Monte Águila

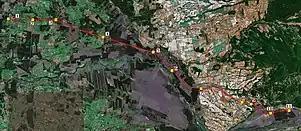
Itinerary of the disappeared Monte Águila-Polcura branch.

The origins of this town cover a space of no more than 150 years, so much so that in his book, the Chilean historian Francisco Astaburuaga makes the first reference to the city, naming it as ""Fundo Monte Águila"". The history begins with the indigenous Mapuche and Araucanian people settled in the area of Monte Águila, belonging to the district ("") of Yumbel. The first inhabitants of this town were a group of aboriginals of the Mapuche ethnic group, those who lived in the middle of the most sandy and deserted territories, with scarce vegetation, known for their ethnicity as Coyunches (in Mapuche language: People of the sands). These indigenous people were led by the lonco Ñancomawida, who, with their people, were not accepted in the farm that had been developed in the sector, as were the carpenters who worked there.